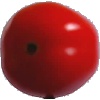
Label: Tomato 4